Urtica dioica

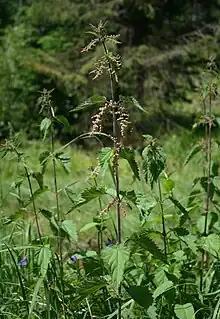
A stinging nettle growing in a field

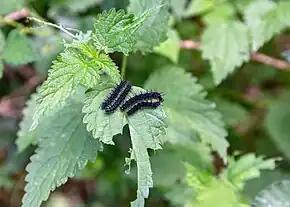
"Aglais io" caterpillars feeding on leaves

"U. dioica" is considered to be native to Europe, much of temperate Asia and western North Africa. It is abundant in northern Europe and much of Asia, usually found in the countryside. It is less widespread in southern Europe and north Africa, where it is restricted by its need for moist soil, but is still common. It has been introduced to many other parts of the world. In North America, it is widely distributed in Canada and the United States, where it is found in every province and state except for Hawaii, and also can be found in northernmost Mexico. It grows in abundance in the Pacific Northwest, especially in places where annual rainfall is high. The European subspecies has been introduced into Australia, North America and South America.